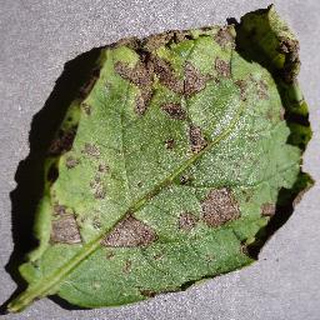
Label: potato_early_blight